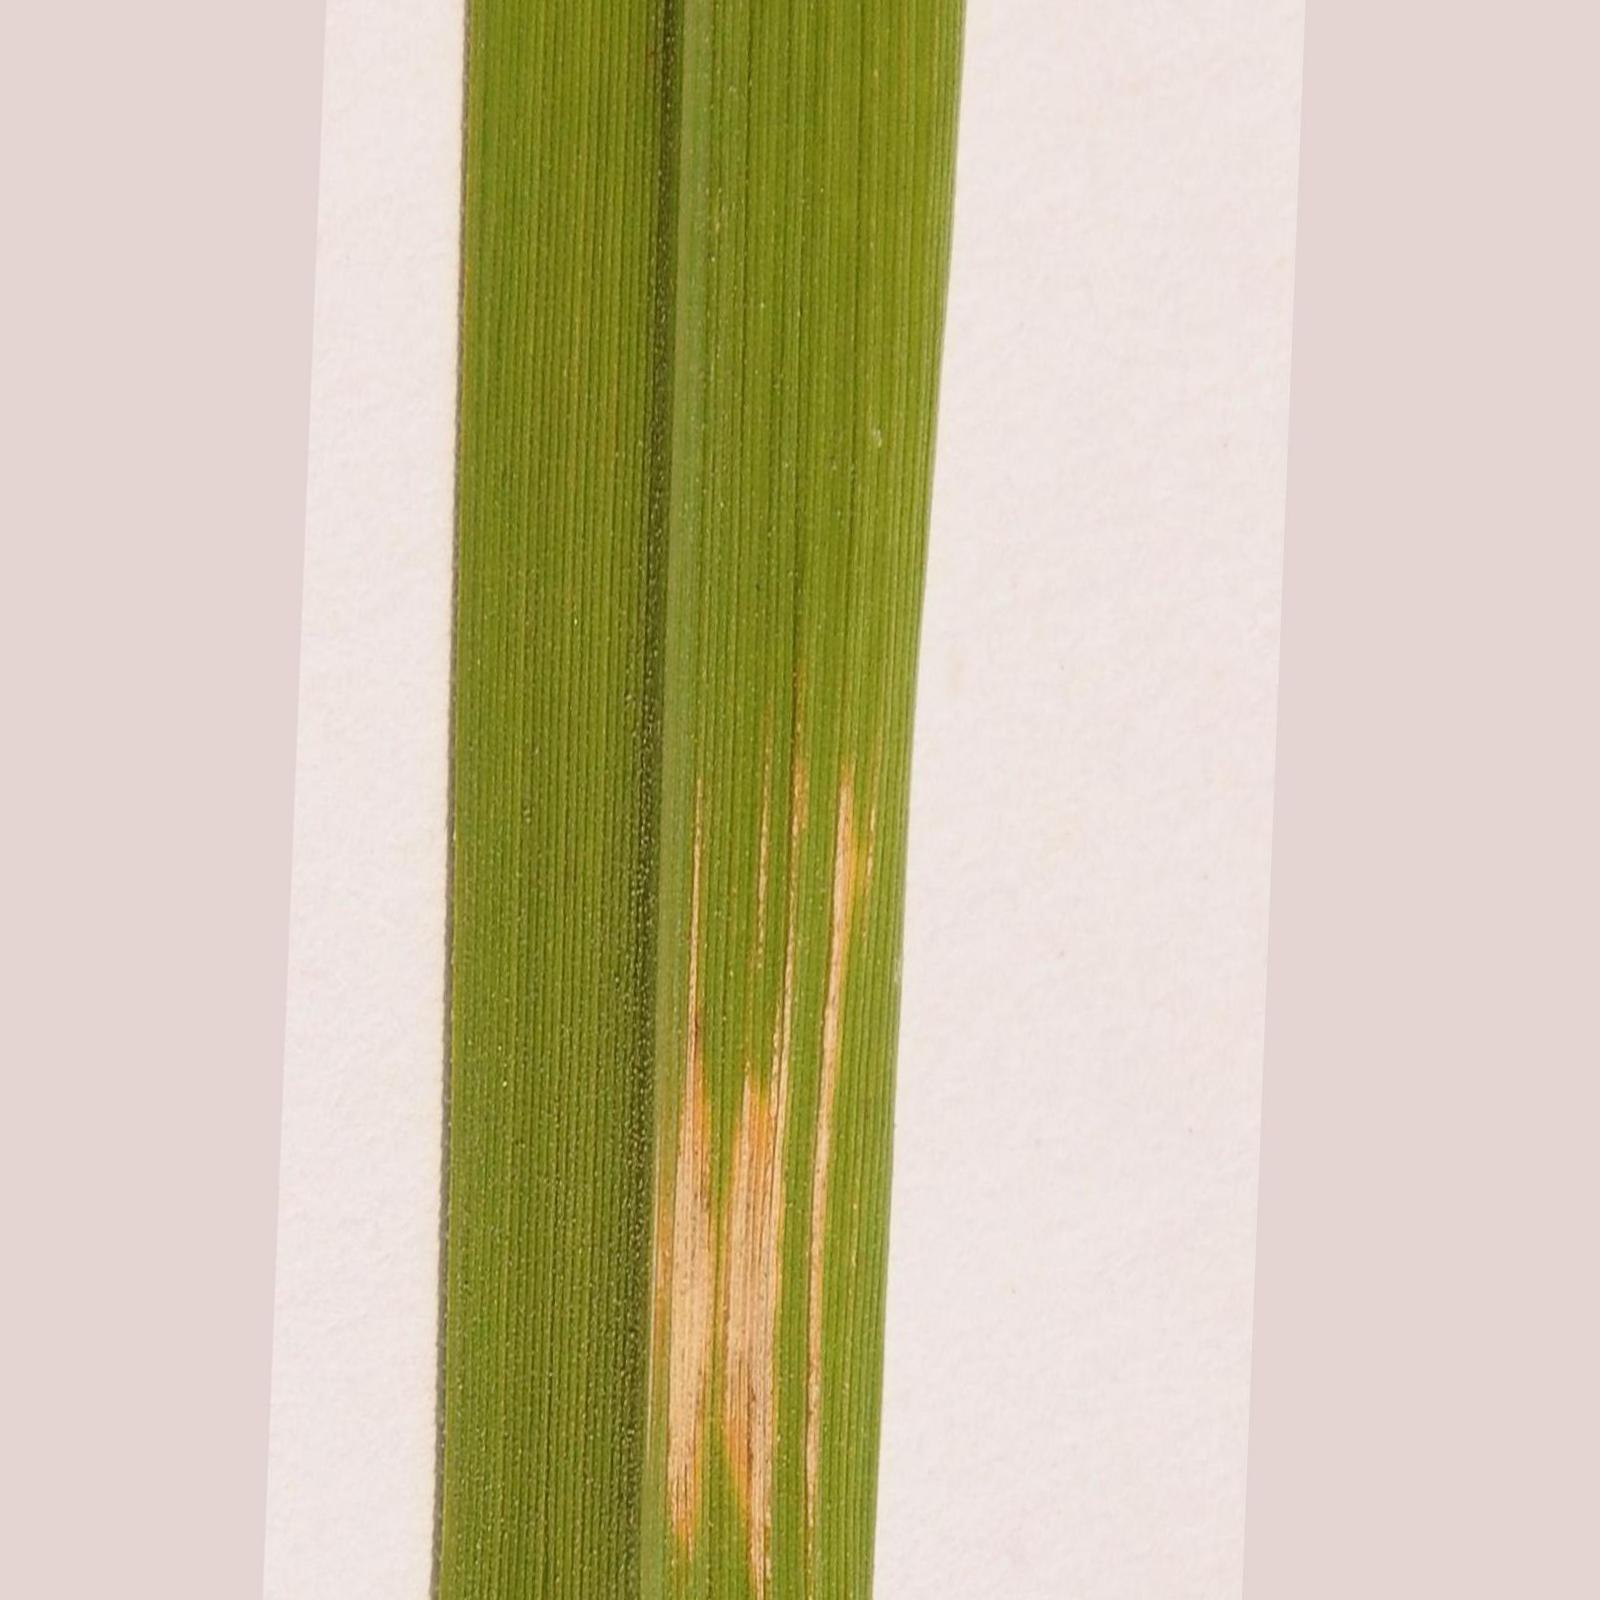
Nhãn: Bệnh Bạc lá (Bacterial leaf blight)